O Terceiro Travesseiro (film)

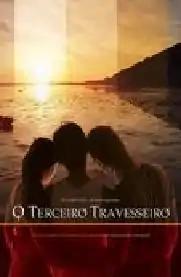
Theatrical release poster

O Terceiro Travesseiro is a Brazilian fiction feature film based on Nelson Luiz de Carvalho's popular novel of the same name. It was produced by Letícia Segabinazi Dumas da Silva with a screenplay by Daniel Moreno Sant'Anna. This film focuses on the development of the relationship between teenage boy Marcus and his best friend Renato.